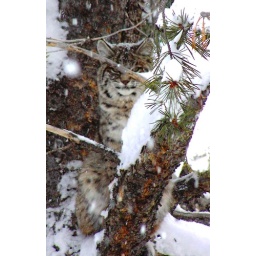
Bob cat in the tree